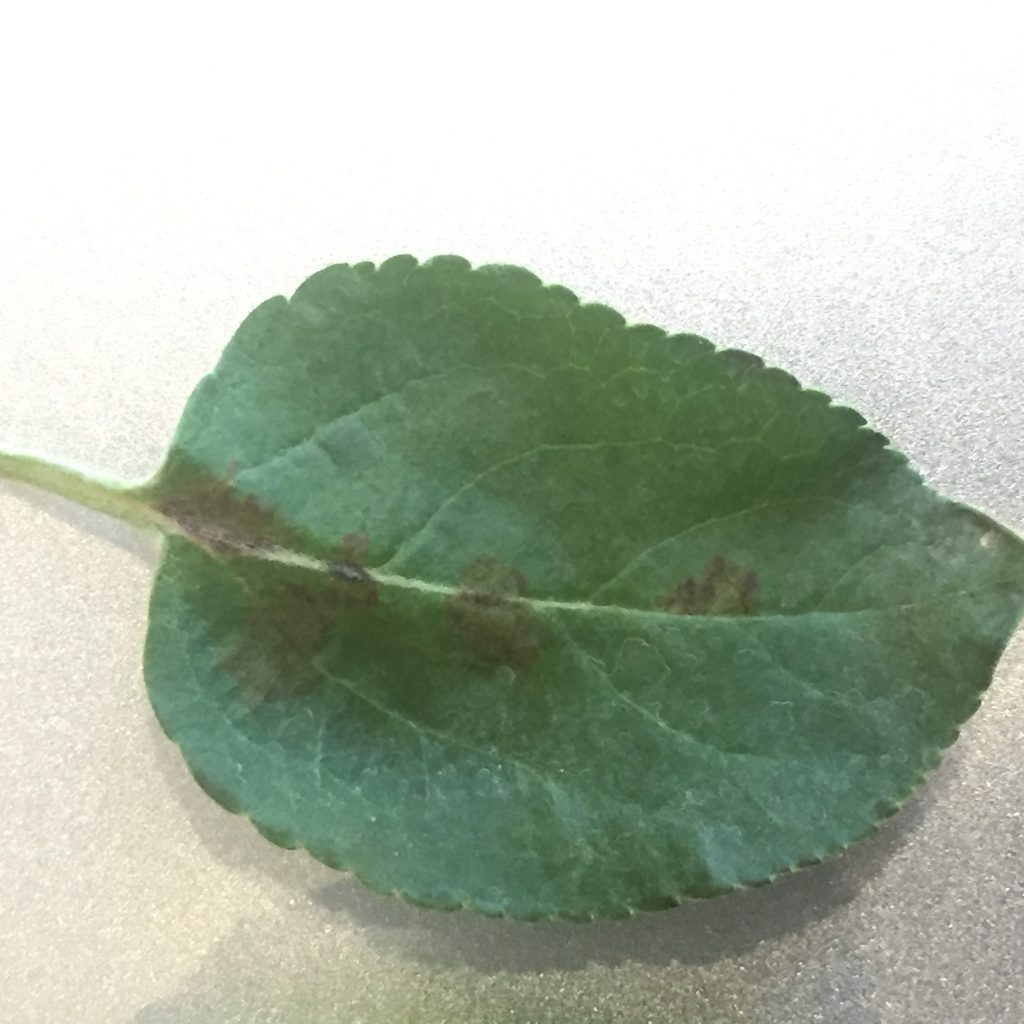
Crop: apple
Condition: scab